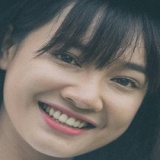
diễn viên Nhã Phương